Theodor Ludwig Wilhelm von Bischoff

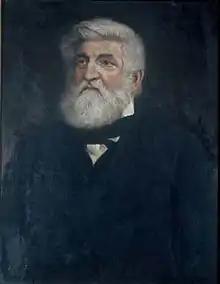
Portrait of Theodor von Bischoff

Theodor Ludwig Wilhelm von Bischoff (28 October 1807 in Hannover – 5 December 1882 in Munich) was a German physician and biologist.